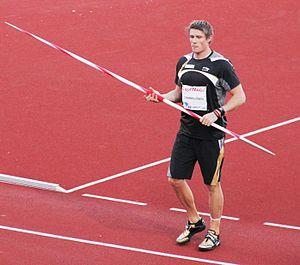
Le concours du lancer du javelot masculin de la Ligue de Diamant 2010 s'est déroulé du 4 juin au 27 août 2010. La compétition a successivement fait étape à Oslo, New York, Lausanne, Paris, Stockholm et Londres, la finale se déroulant à Bruxelles. L'épreuve est remportée par le Norvégien Andreas Thorkildsen, vainqueur de six des sept meetings figurant au programme